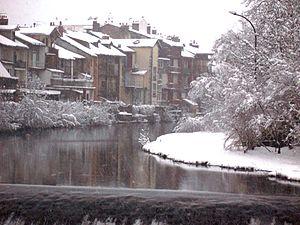
La Jordanne est une rivière française du Massif central qui coule dans le département du Cantal. C'est, avec l'Authre, l'un des deux plus importants affluents de la Cère, donc un sous-affluent de la Dordogne.
Aurillac est une ville française située au centre du Massif central, dans le département du Cantal dont elle est la préfecture, en région administrative Auvergne-Rhône-Alpes.